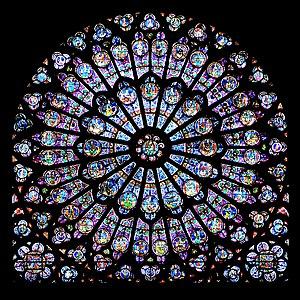
Une définition de l'histoire de la construction, qui la distingue de l'histoire de l'architecture, pourrait nous être donnée par Vitruve : elle s'attache à décrire les matériaux que fournit la nature et l'usage qu'on en fait. Il n'y est pas question de l'origine de l'architecture, mais bien de celle des bâtiments, ainsi que de la manière dont on est parvenu à donner à l'art de bâtir les développements et le degré de perfection où nous le voyons aujourd'hui. Le champ de l'histoire de la construction s'est constitué dans certains pays comme un domaine d'étude universitaire à part entière.